War of the Fourth Coalition

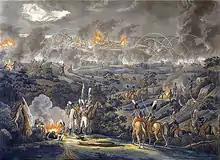
The Siege of Danzig, 1807

On 8 October 1806, after a cavalry skirmish at Saalburg, a Prussian division was brushed aside in the Battle of Schleiz on 9 October. The following day, Marshal Lannes, debouching from the passage of the forest, crushed a Prussian division at Battle of Saalfeld, where the popular Prince Louis Ferdinand was killed.